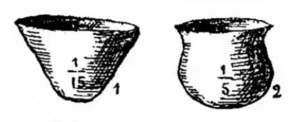
Voutenay-sur-Cure, Yonne, Burgundy, France. Grotte du Larron, ou Roche au Larron. Poterie néolithique
Voutenay-sur-Cure est une commune française située dans le département de l'Yonne en région Bourgogne-Franche-Comté.